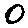
Label: 0